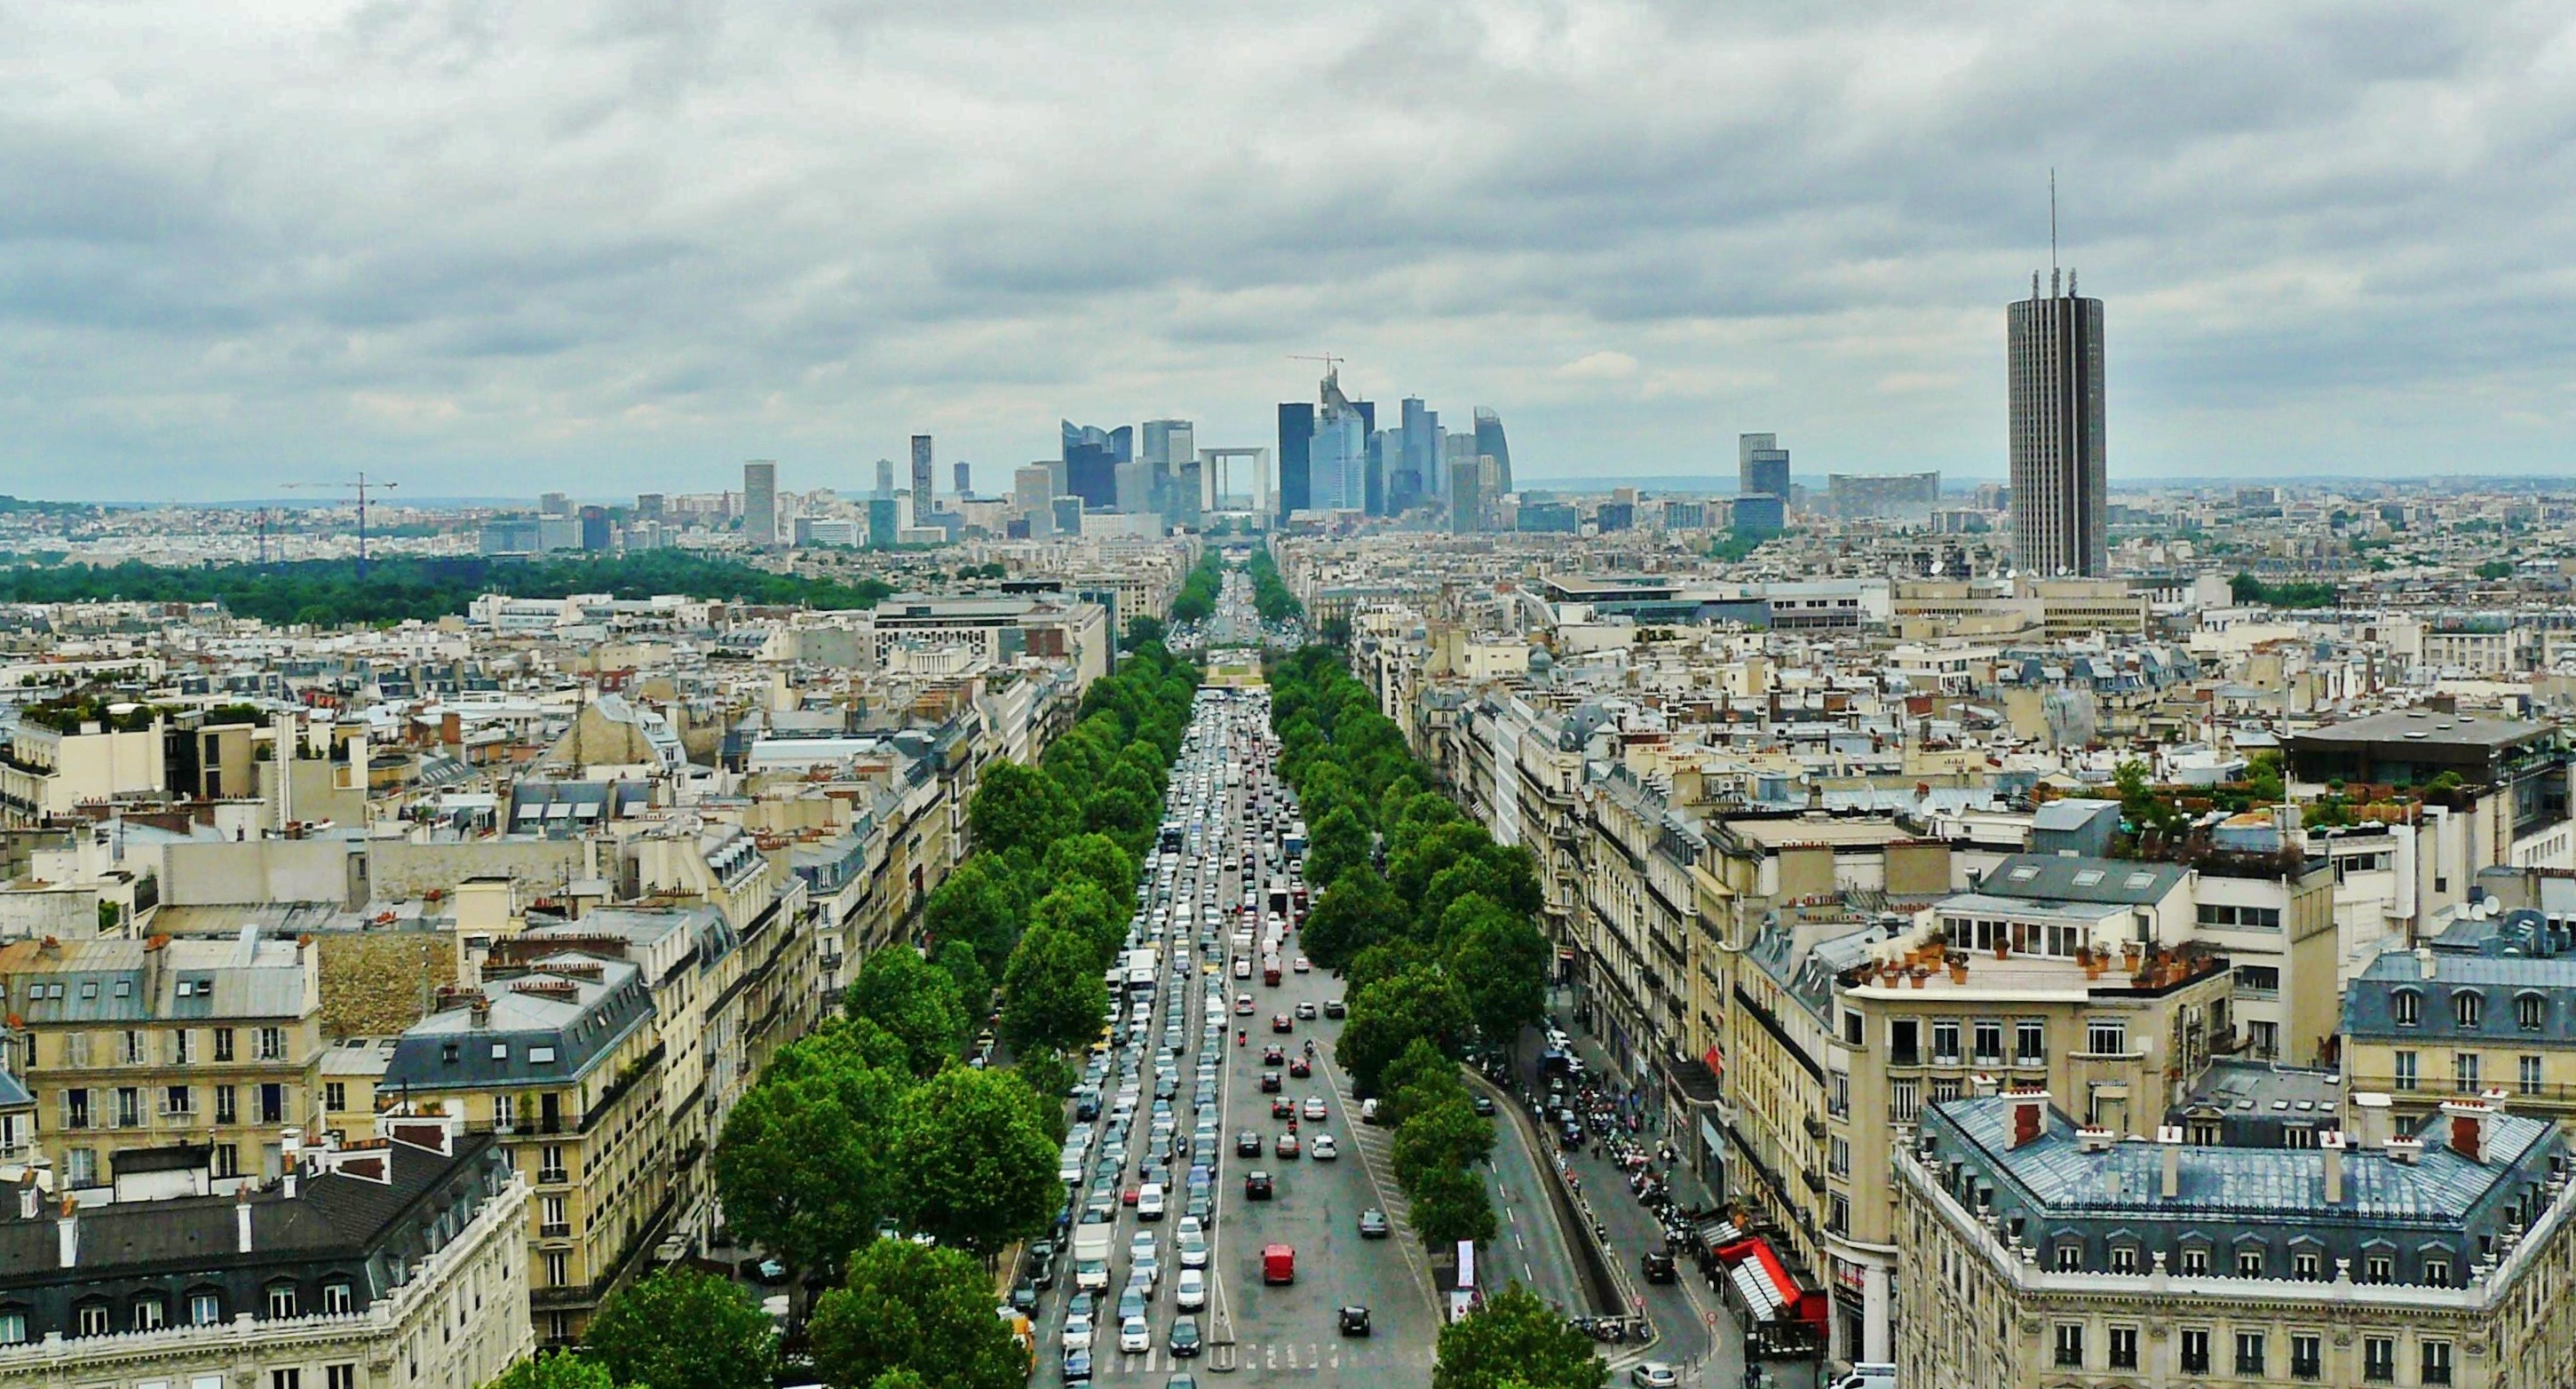
architecture, sky, road, skyline, photography, town, view, building, city, paris, skyscraper, urban, cityscape, panorama, downtown, lookout, france, distance, tower, landmark, boulevard, tower block, city view, from above, clouds, avenue, homes, vision, overview, outlook, wide, metropolis, distant, neighbourhood, street view, distant view, foresight, bird's eye view, aerial photography, urban area, sea of houses, residential area, panoramic view over paris, la defense, geographical feature, human settlement, metropolitan area, place d toile, panoramic view from the arc de triomphe